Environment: real
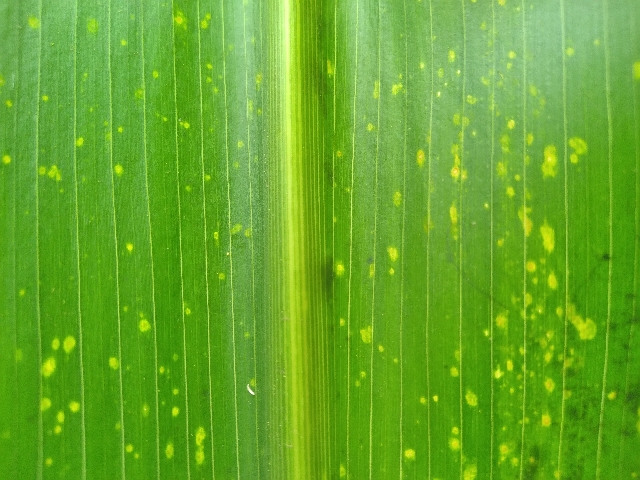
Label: lethal_necrosis